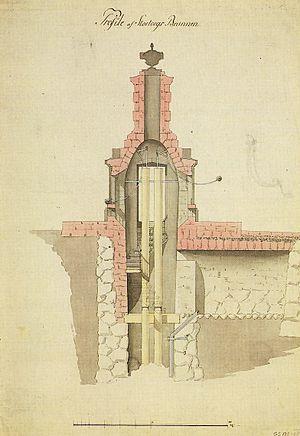
Un dessin d'architecture est un dessin de tout type et nature, utilisé dans le domaine de l'architecture.